Marist Red Foxes

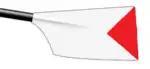
Marist College Crew rowing blade

Marist has a large and active rowing program. Marist currently hosts both men's and women's heavyweight and lightweight teams. The women's teams compete as part of the MAAC. The teams row out of the Marist Boathouse on campus and use Longview Park to host races.